Paul Wurtsmith

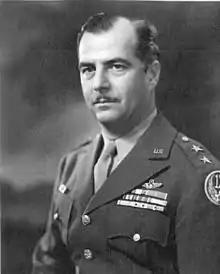
Major General Paul B. Wurtsmith

Paul Bernard Wurtsmith (9 August 1906 – 13 September 1946) was a United States Army Air Forces general during World War II.